Inindo: Way of the Ninja

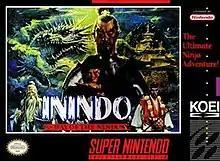
North American SNES box art

Inindo: Way of the Ninja (伊忍道 打倒信長 or "Inindou Datou Nobunaga", スーパー伊忍道 打倒信長 or "Super Inindou Datou Nobunaga" in its Super Famicom version) is a 1991 role-playing video game developed and published by Koei for the Super Famicom and Japanese home computers. Originally exclusive to Japan, the game later saw a release in North America for the Super Nintendo Entertainment System (SNES) in 1993. The game is a fictional account of Japan's warring states period.